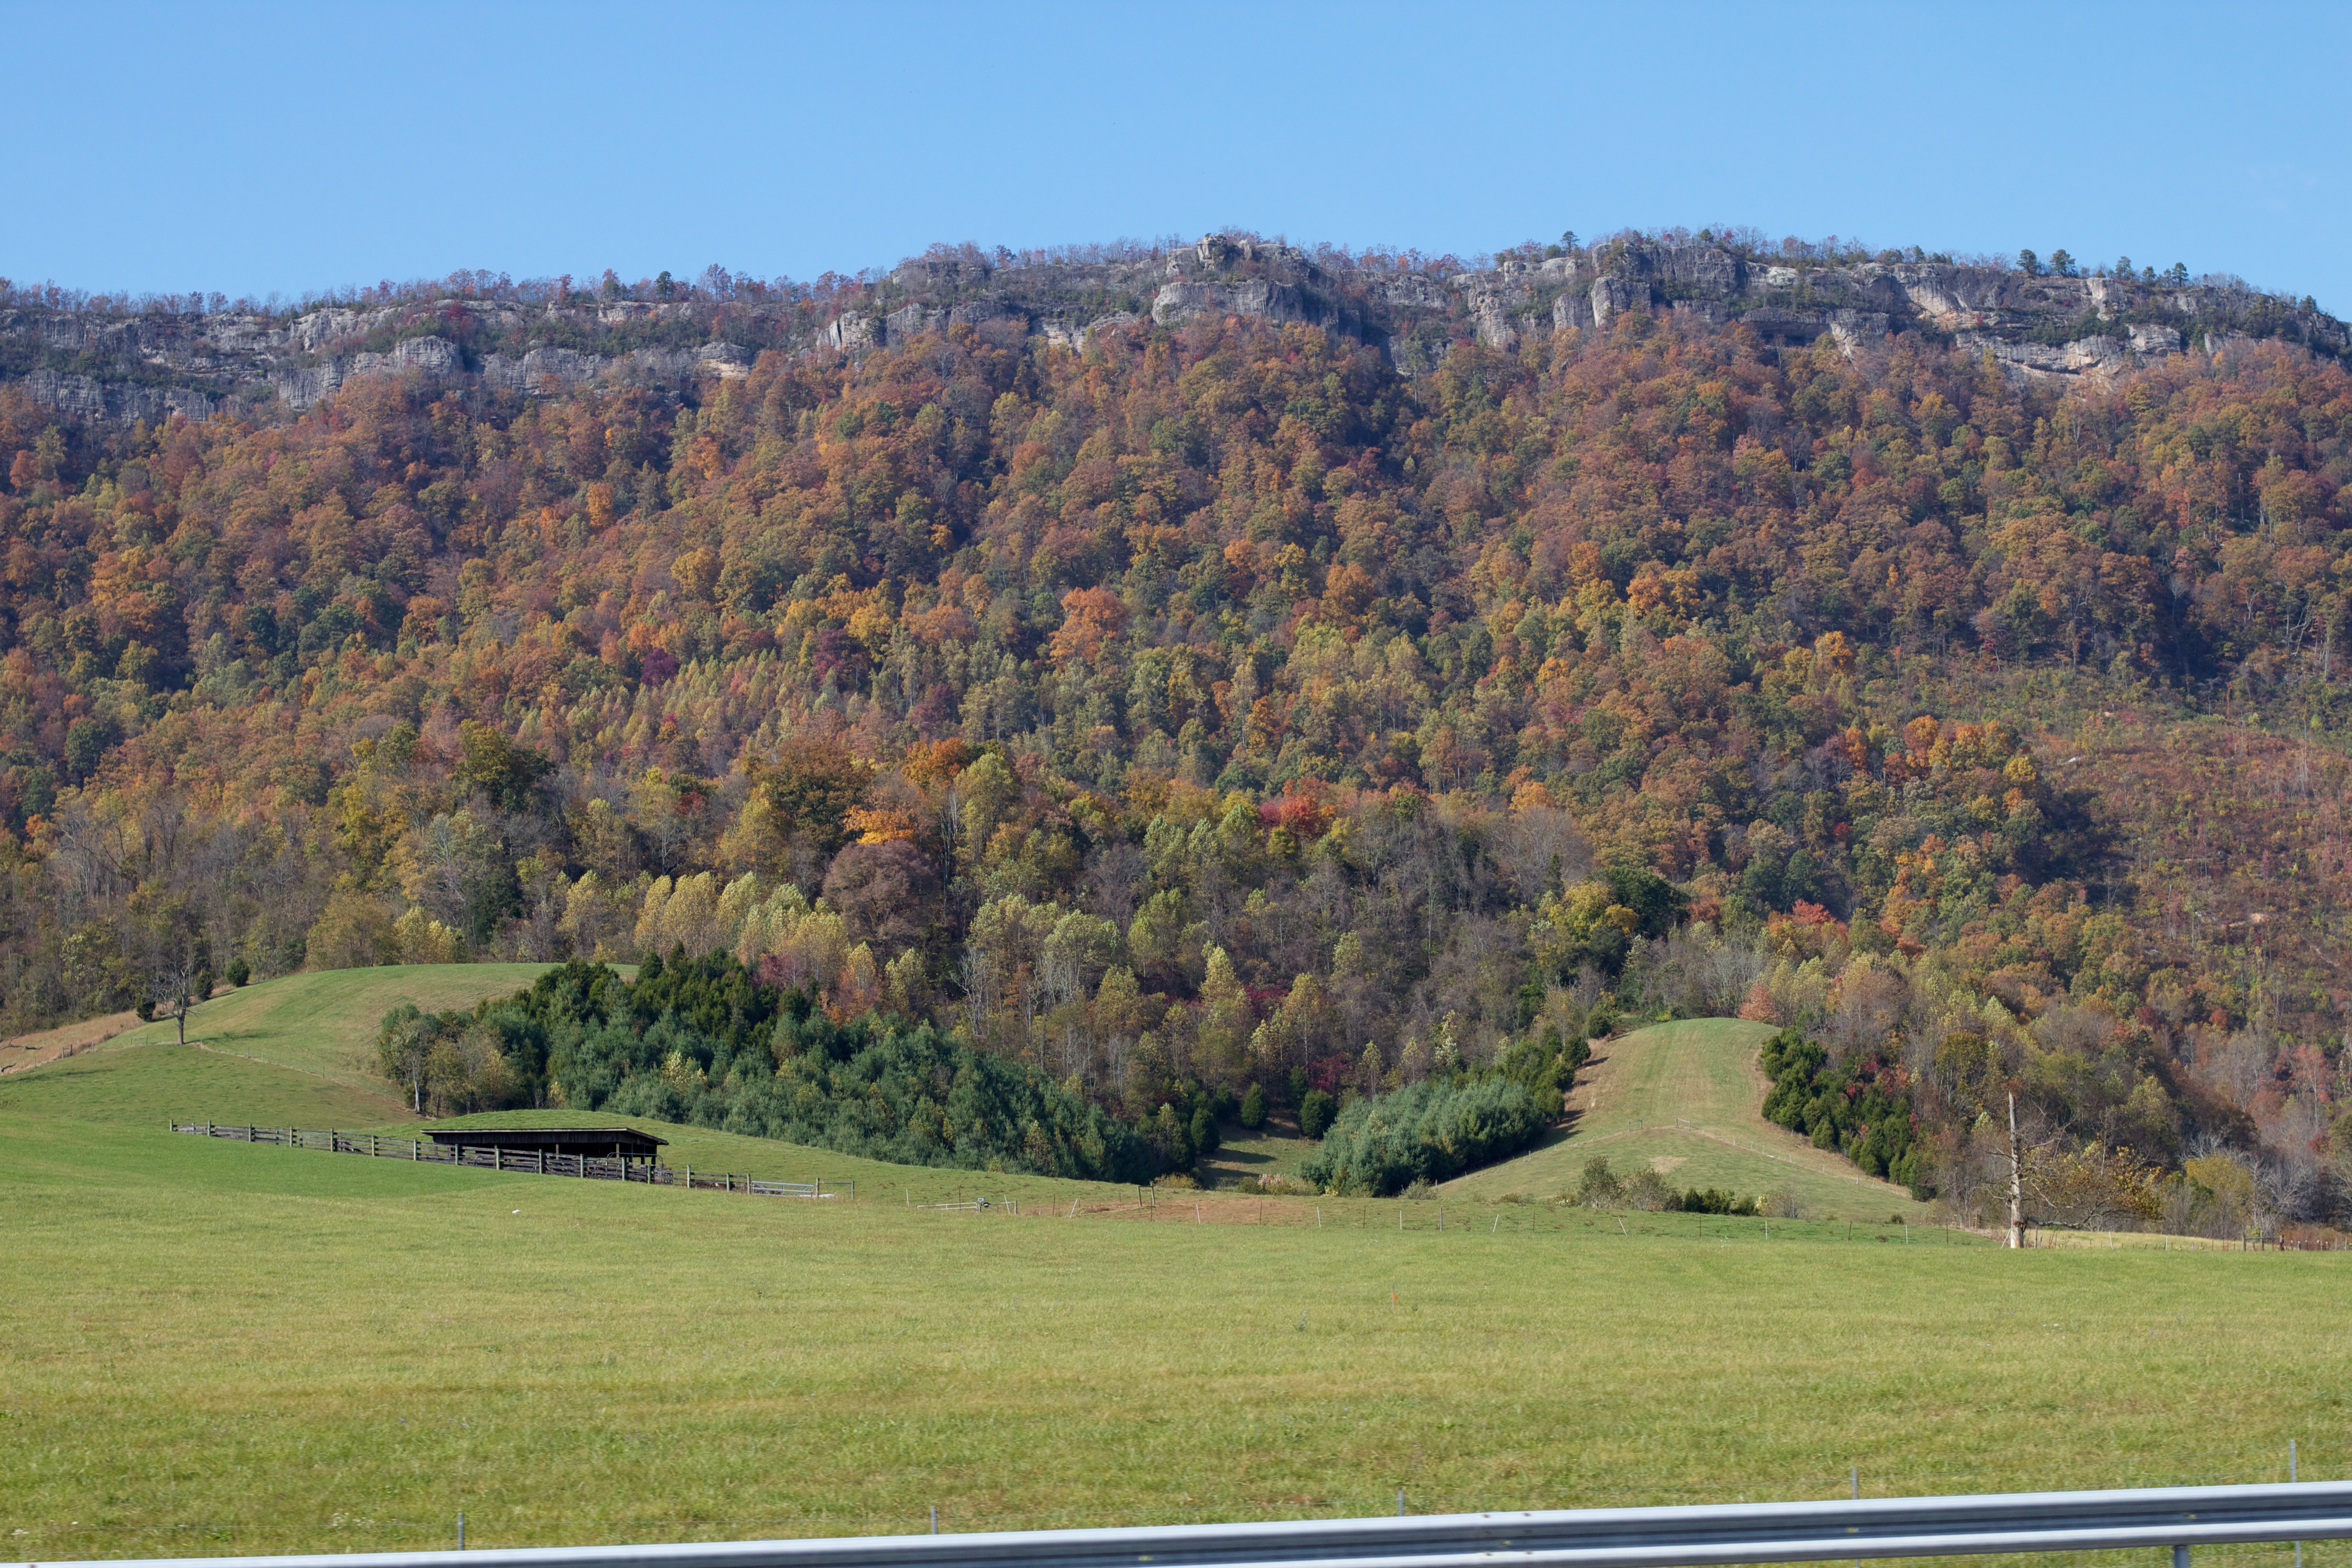
landscape, tree, mountain, field, meadow, hill, valley, mountain range, pasture, autumn, plain, plateau, odyssey, ecosystem, rural area, woody plant, mountainous landforms